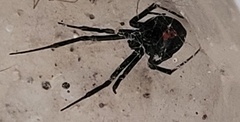
Species: Lactrodectus_hesperus